Joseph Narh Adinkrah

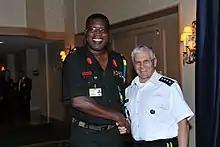

Joseph Narh Adinkrah was born on 19 April 1950 in Somanya, in the Eastern Region of Ghana.